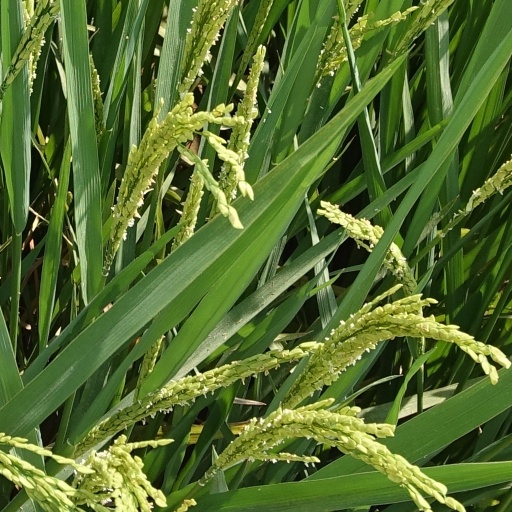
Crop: rice